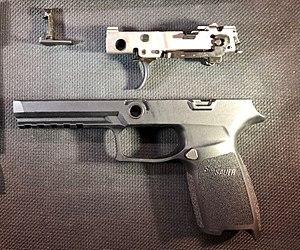
Le SIG Sauer P320 est un pistolet semi-automatique produit par Sig Sauer, Inc. à Exeter, New Hampshire, États-Unis et SIG Sauer GMBH d'Eckernförde, Allemagne. Le SIG Sauer P320 peut être chambré en 9 × 19 mm Parabellum, .357 SIG, .40 S&W, et .45 ACP. Les armes de poing en calibres 9 mm, .357 SIG, et .40 S&W peuvent être facilement converties. La conversion de .357 Sig à .40 S&W ne nécessite qu'un changement de canon, celles de 9 mm à .357 Sig ou .40 S&W et vice versa sont réalisées à l'aide de kits de conversion.